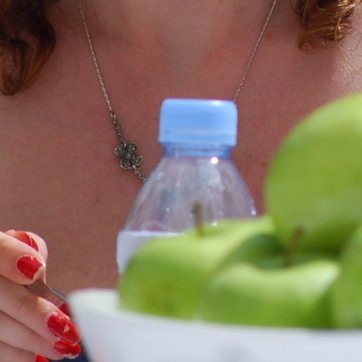
Material: plastic